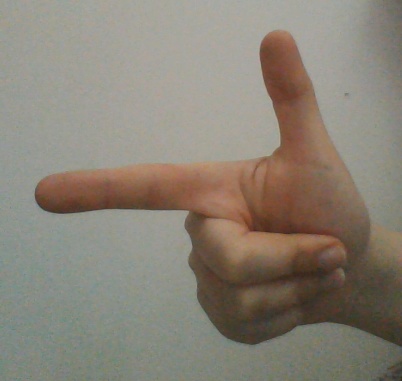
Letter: yaa